Air Florida

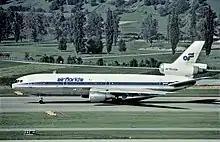
DC-10-30 in 1981

Air Florida was unprofitable for most of its intrastate existence. In 1972 it attempted a $3.2mm initial public offering, but the market was unfavorable and it had to withdraw. The airline was acquired by a Timoner-controlled publicly listed company, Investment Property Builders (IPB) as a way to give it a stock price. IPB became Air Florida System, Inc, explaining why Air Florida's holding company had a 1955 date of formation. In 1975, the U.S. Securities and Exchange Commission accused Timoner and a Swiss bank (among others) of manipulating the IPB stock price in 1971. The airline was chronically underfunded and unable to upgrade to jets, which caused some travelers to avoid Air Florida, leaving Timoner scrambling for funds.